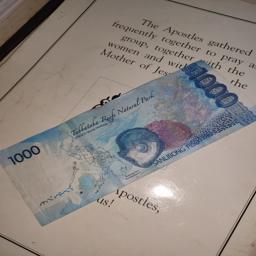
Label: 1000_Old_Back